Engelbert Kaempfer

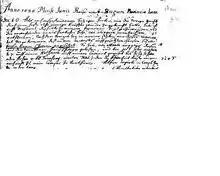
Manuscript from Engelbert Kaempfer, British Library, Sloane MS 2912

At Kaempfer's death his mostly unpublished manuscripts were purchased by Sir Hans Sloane via George I's court physician Johann Georg Steigerthal and conveyed to England. Among them was a "History of Japan", translated from the manuscript into English by Sloane's librarian John Gaspar Scheuchzer (1702–1729). It was first published at London, in 2 vols., in 1727. The original German (Japan of Today) had not been published; the extant German version was translated from the English. Besides Japanese history, this book contains a description of the political, social and physical state of the country in the 17th century. For upwards of a hundred years, when Japan was closed to foreigners, it was the chief source of information for the general reader. In the 21st century it is considered to have some value. A life of the author is prefixed to the "History". Kaempfer's original manuscripts are held by the British Library.